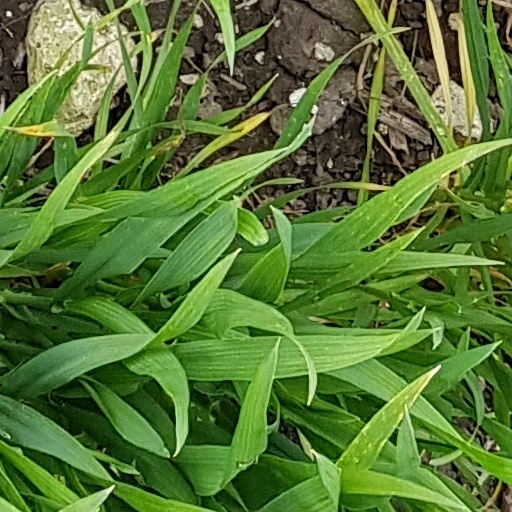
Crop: wheat